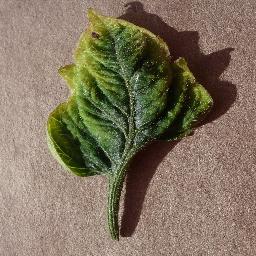
Label: Tomato___Tomato_Yellow_Leaf_Curl_Virus